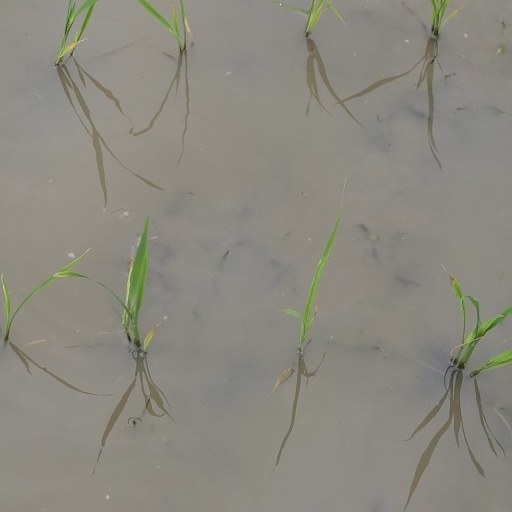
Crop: rice